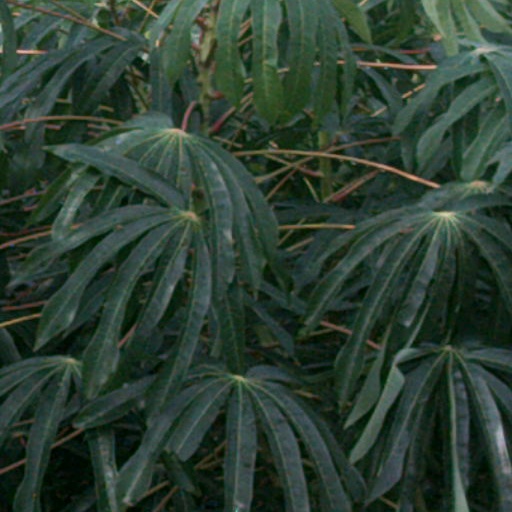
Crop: cassava